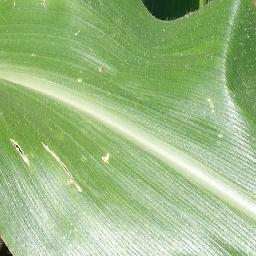
Label: Corn_(Maize)___Healthy